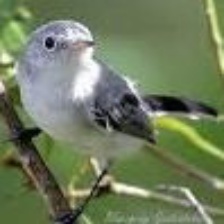
Species: BLUE GRAY GNATCATCHER
Scientific name: POLIOPTILA CAERULEA